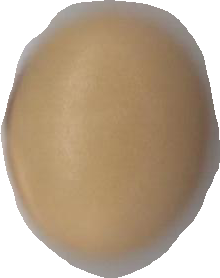
Variety: Anjasmoro